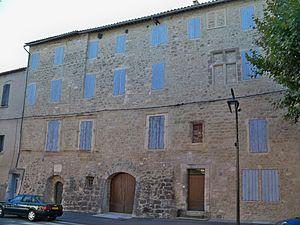
Chateau des Astoaud puis des Causans de Mazan (84)
Mazan est une commune française située dans le département de Vaucluse, en région Provence-Alpes-Côte d'Azur.